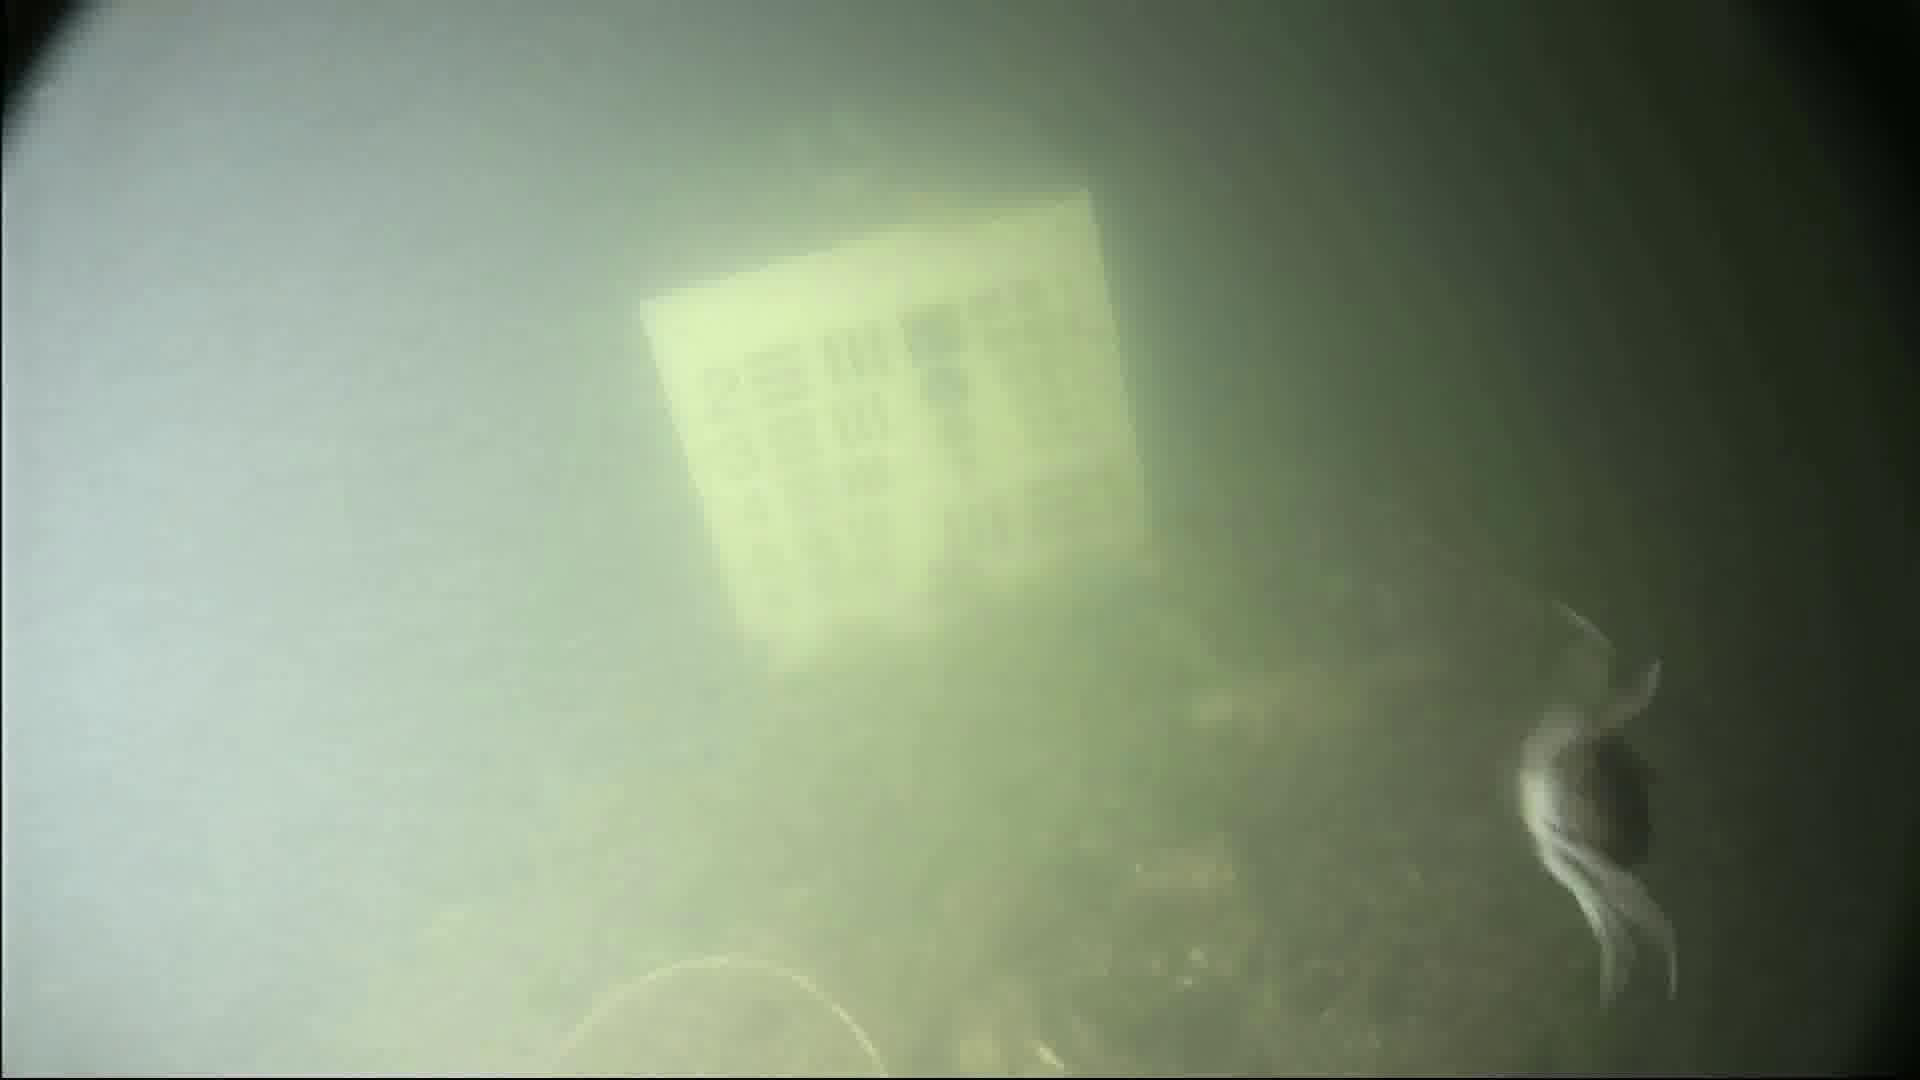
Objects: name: crab